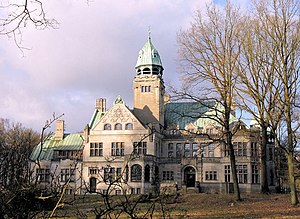
Grabau (Stormarn)
Herrenhaus Grabau
Grabau er en by og kommune i det nordlige Tyskland, beliggende i Amt Bad Oldesloe-Land under Kreis Stormarn. Kreis Stormarn i den sydøstlige del af delstaten Slesvig-Holsten.